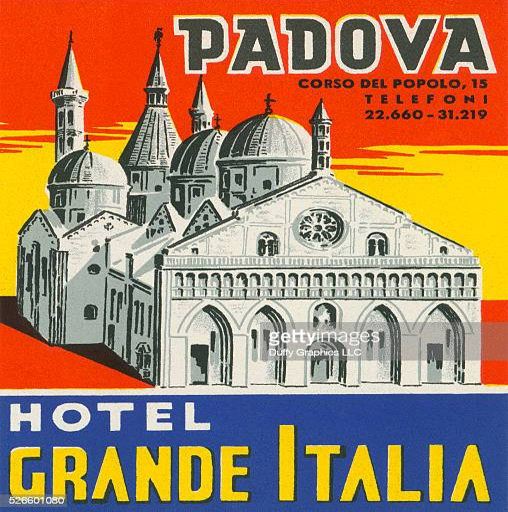
this item is like a small poster used to advertise a hotel and identify luggage showing type of place of worship